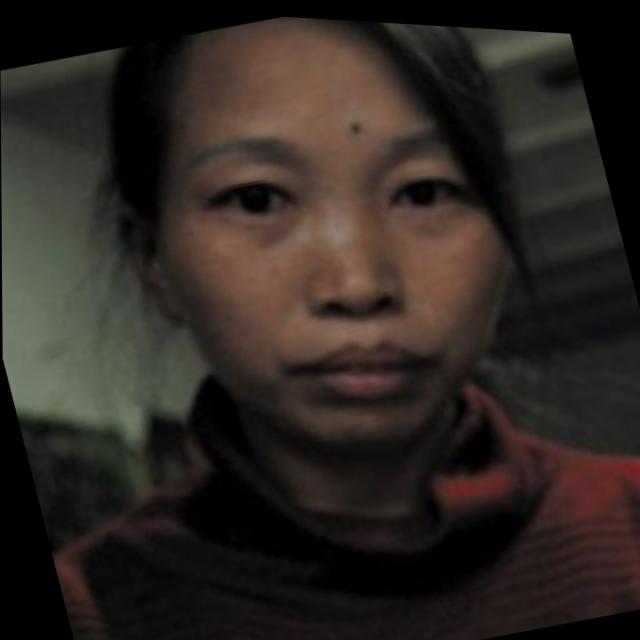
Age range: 21-44